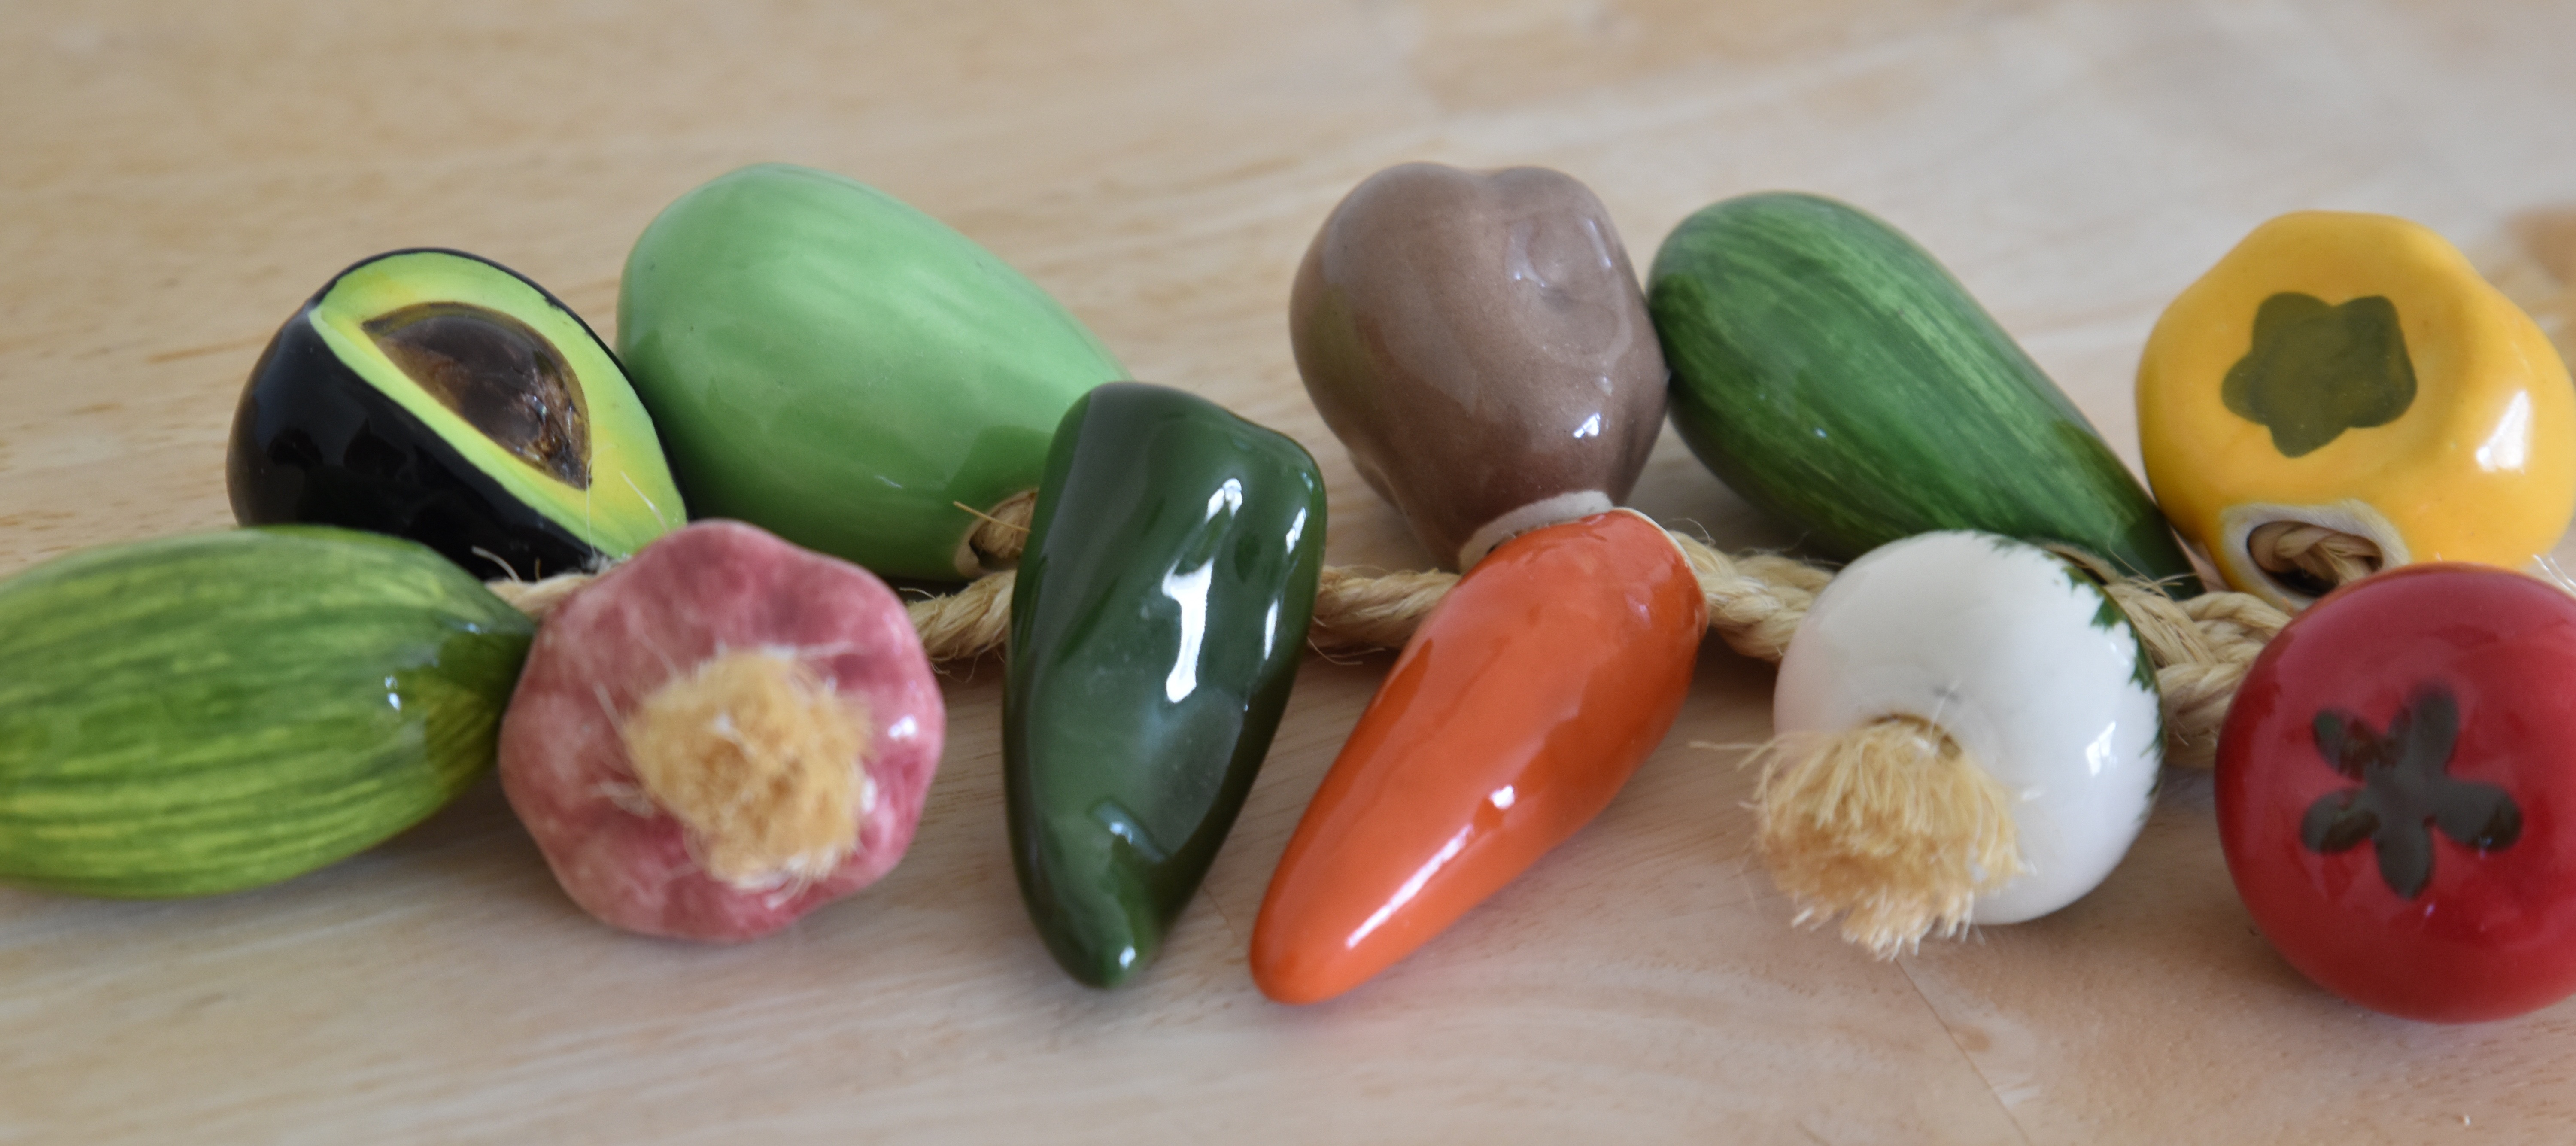
plant, flower, food, produce, vegetable, gourd, vegetables, flowering plant, land plant, kitchen decor, dinner decor